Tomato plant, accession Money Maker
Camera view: tilt-top (135 deg); turntable rotation: 330 degrees
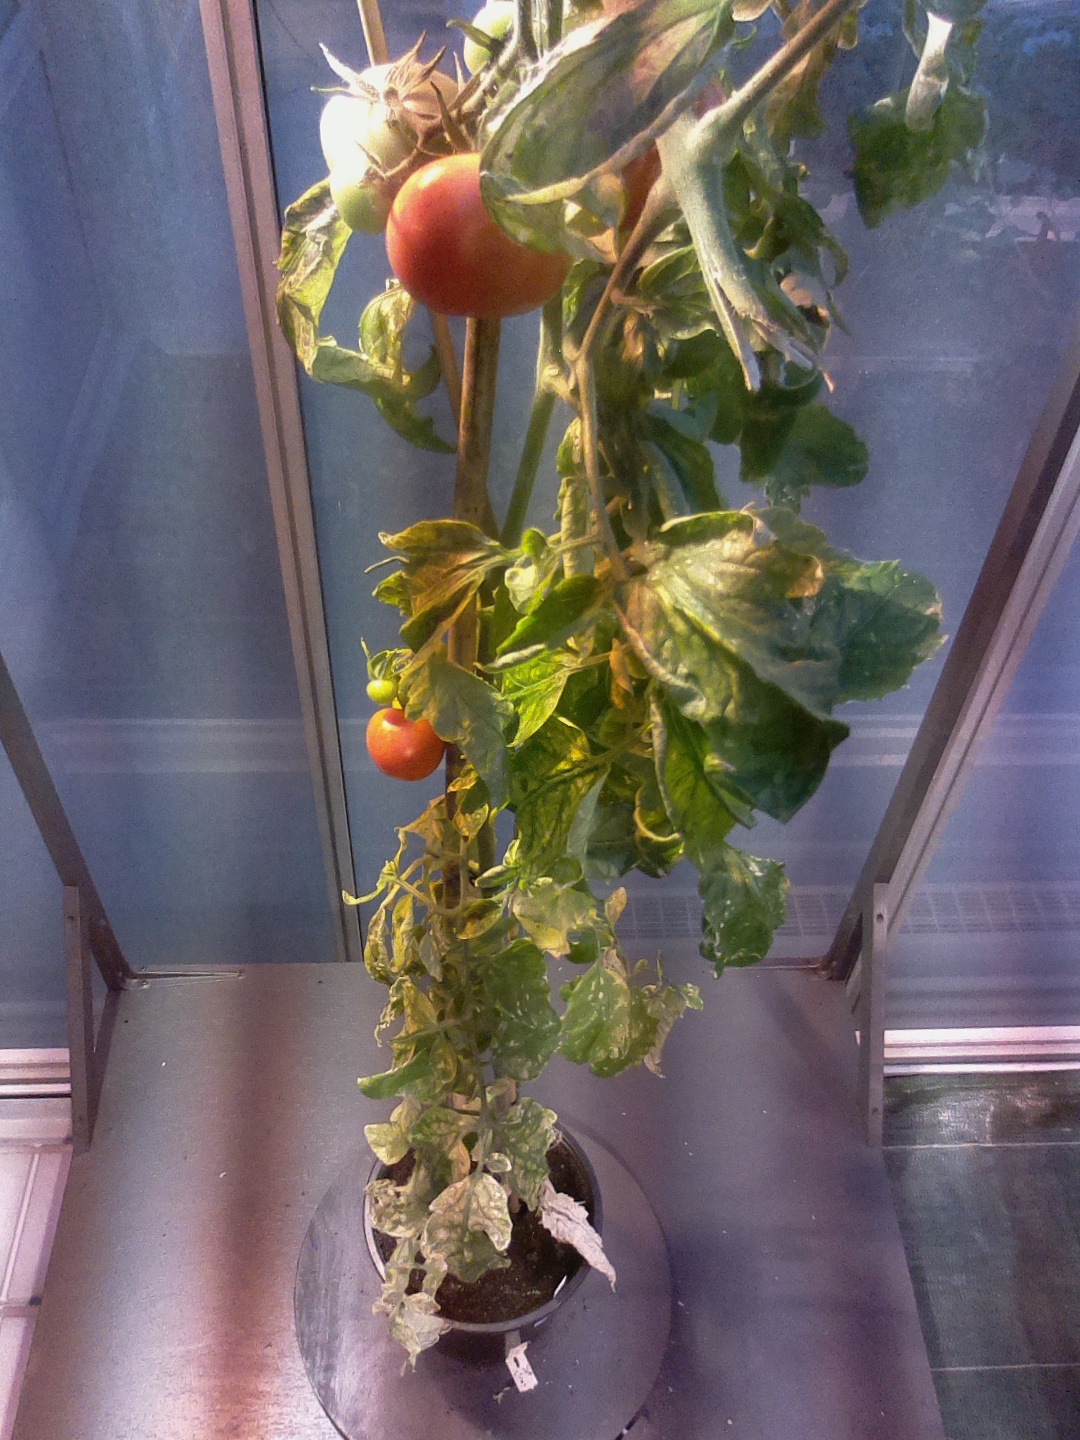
BBCH growth stage 81: 10%-20% of fruits show typical fully ripe color